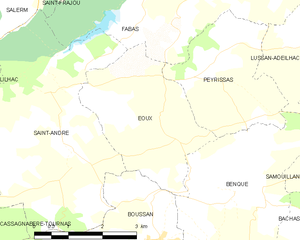
Eoux est une commune française située dans le département de la Haute-Garonne, en région Occitanie.